Dune: Part Two

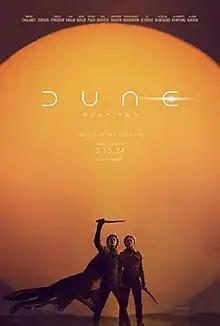
Theatrical release poster

Dune: Part Two is a 2024 American epic space opera film directed by Denis Villeneuve, who co-wrote the screenplay with Jon Spaihts. The sequel to "Dune" (2021), it is the second of a two-part adaptation of the 1965 novel "Dune" by Frank Herbert, and the second installment of Villeneuve's "Dune film trilogy". It follows Paul Atreides as he unites with the Fremen people of the desert planet Arrakis to wage war against House Harkonnen. Timothée Chalamet, Zendaya, Rebecca Ferguson, Josh Brolin, Stellan Skarsgård, Dave Bautista, Charlotte Rampling, and Javier Bardem reprise their roles from the first film, with Austin Butler, Florence Pugh, Christopher Walken, and Léa Seydoux joining the cast.